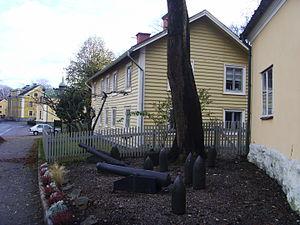
Situées au sud-ouest de Stockholm sur sept commune, dont celle de Finspång, appelée la commune aux 400 lacs, les forges de Finspång jouèrent à partir de 1619 un rôle considérable dans l'histoire de la Suède.